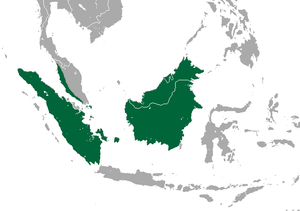
Le Semnopithèque à coiffe est un singe de la famille des Cercopithecidae, reconnaissable à sa petite crête grise au sommet de son crâne et à sa moustache grise.